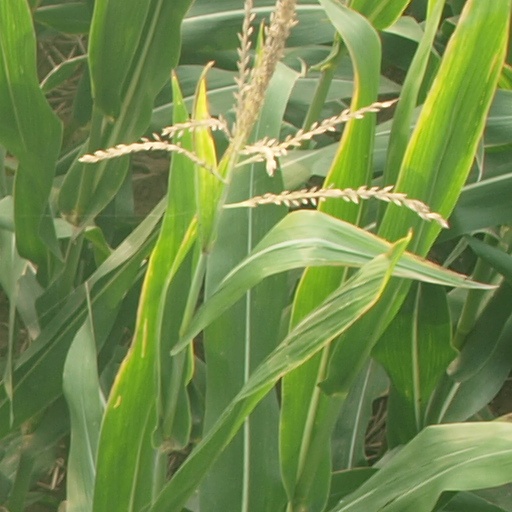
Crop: maize; corn